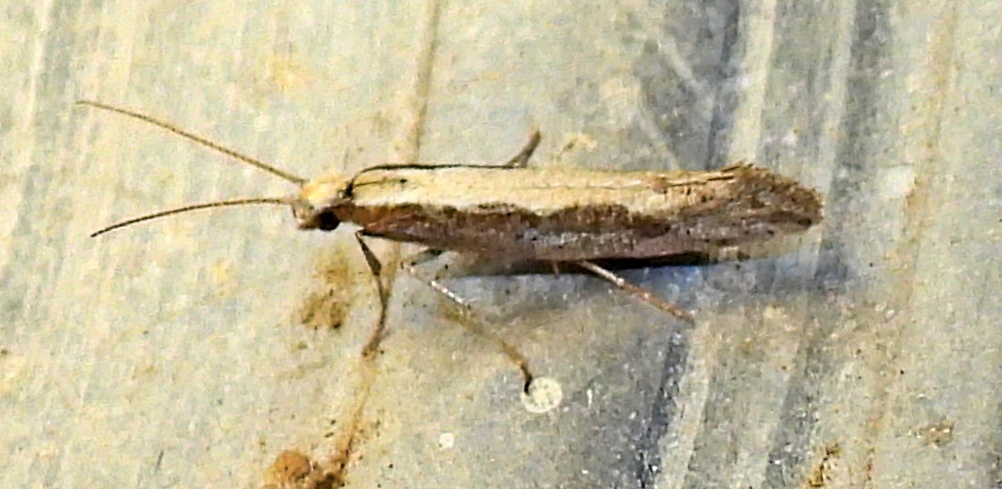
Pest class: diamondback_moth